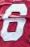
Number: 6